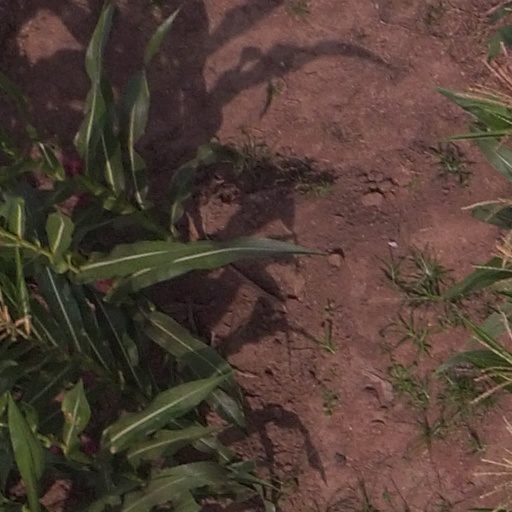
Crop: maize; corn